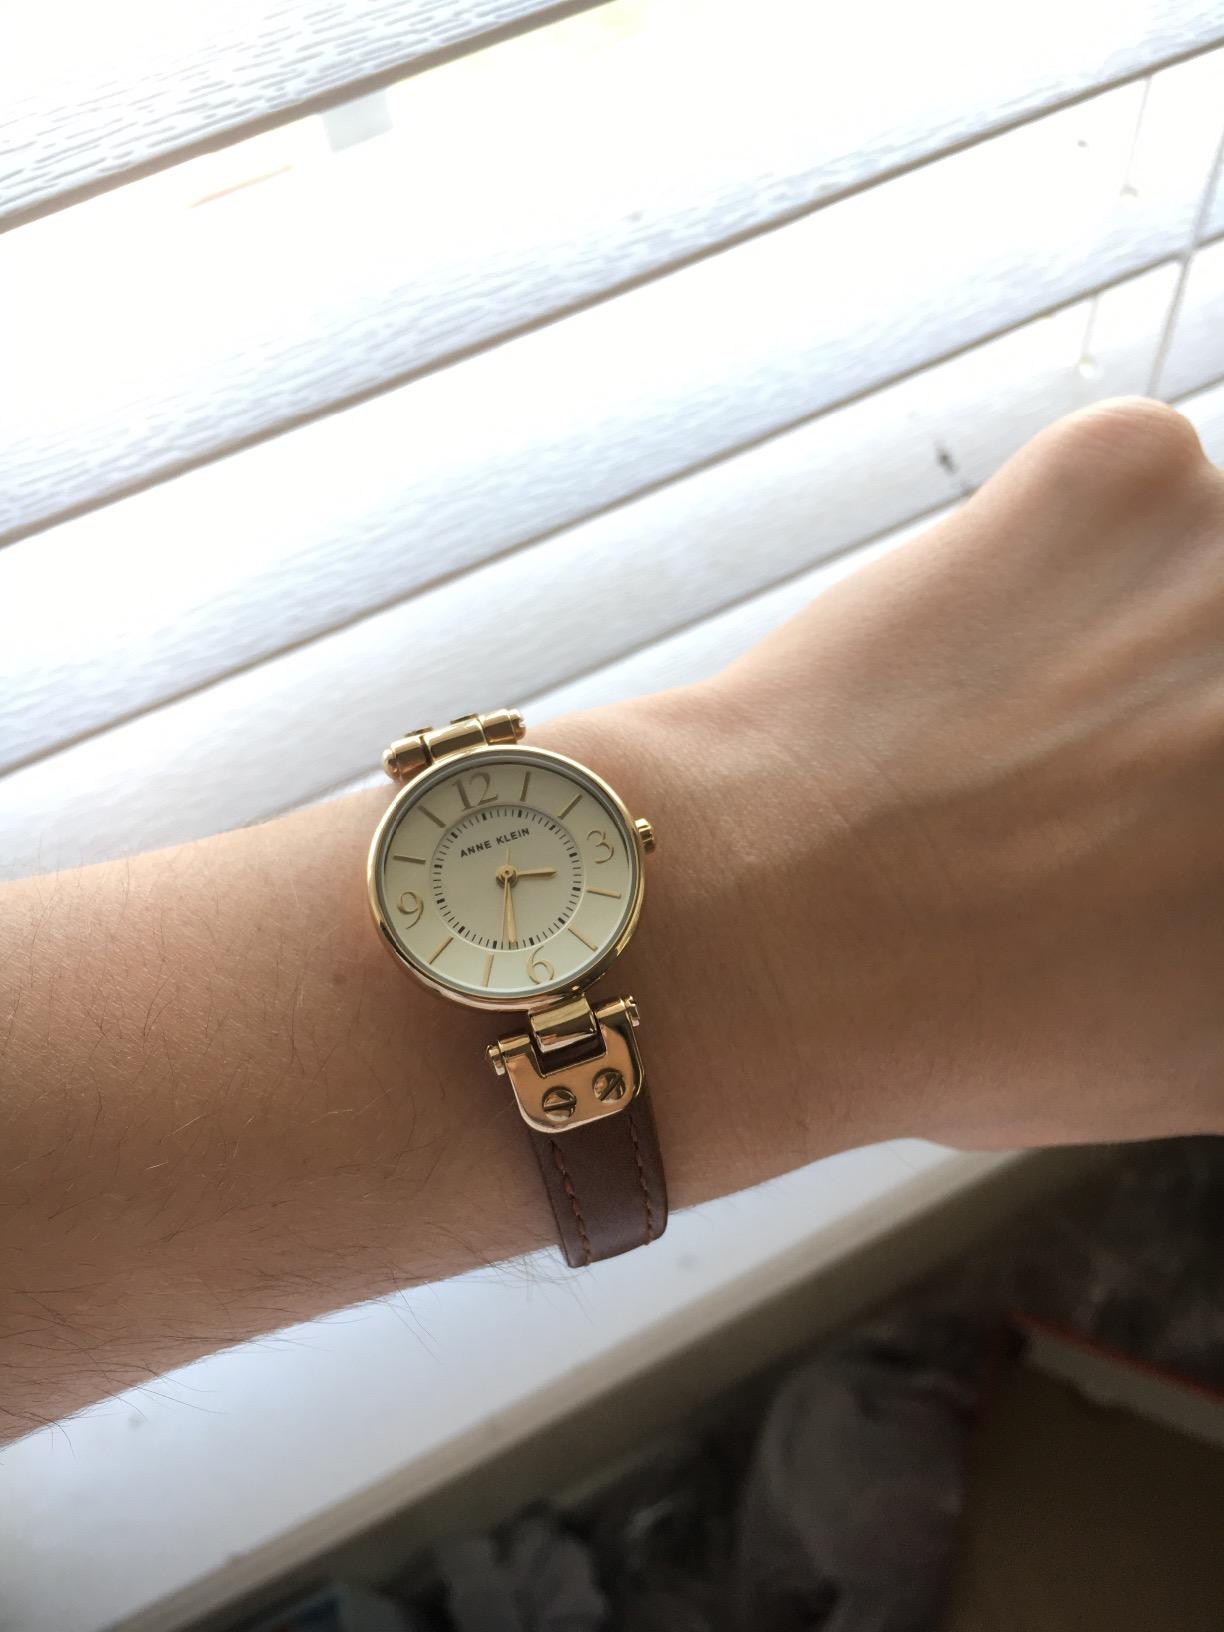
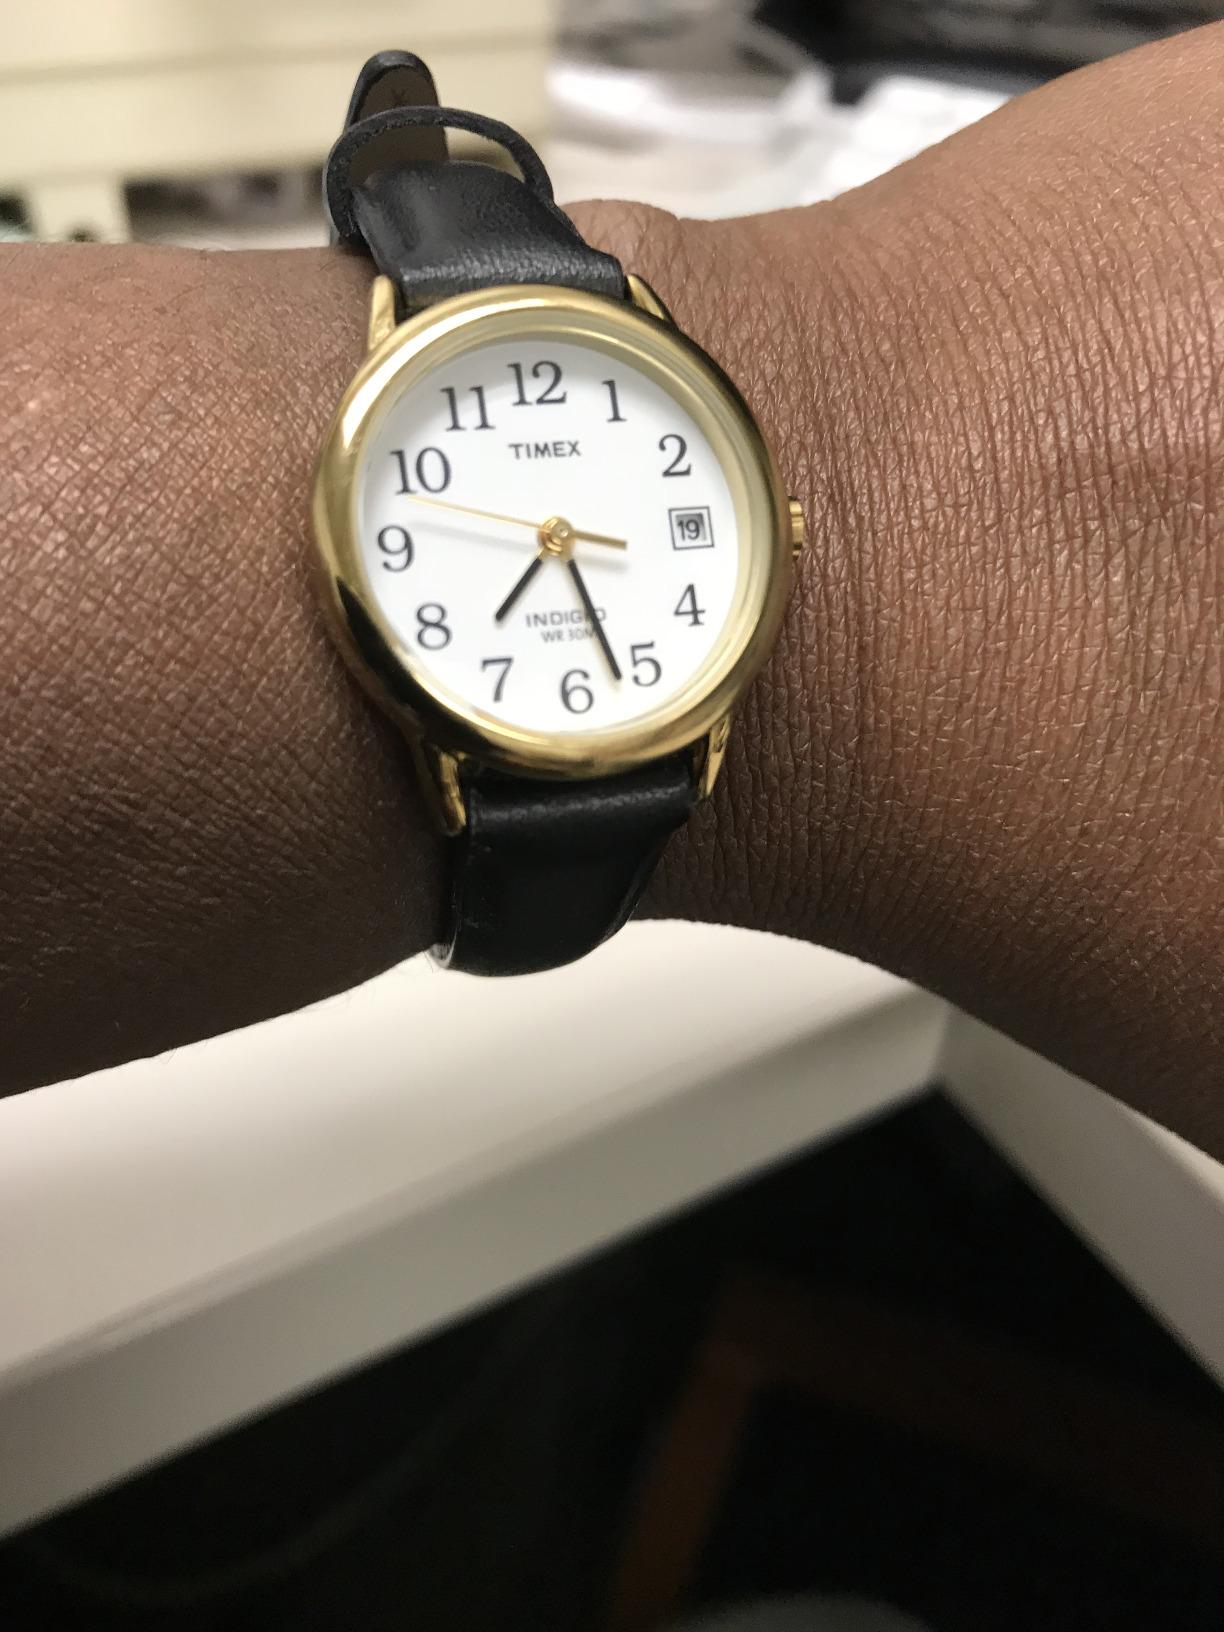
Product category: accessories_watch
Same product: no